Joe Odom (attorney)

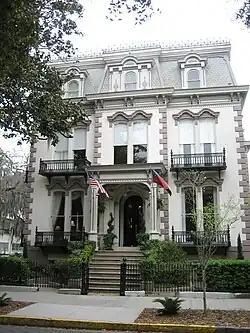
Hamilton–Turner Inn, where Odom lived at the time of his death

In John Berendt's 1994 book "Midnight in the Garden of Good and Evil", Odom was portrayed as the love interest of Mandy Nichols; however, Nancy Hillis, upon whom Nichols was based, stated that there was no romantic relationship between her and Odom, who was "not strictly heterosexual." They performed music together only and owned a bar, Sweet Georgia Brown's, in Savannah's City Market.